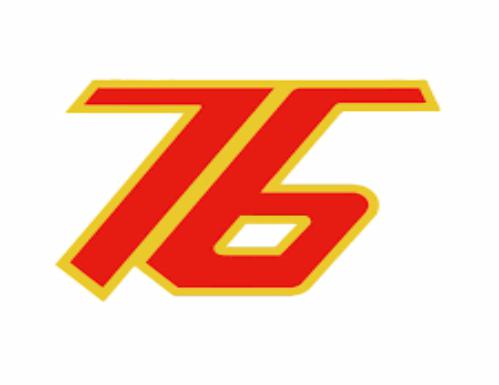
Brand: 76
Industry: Clothes